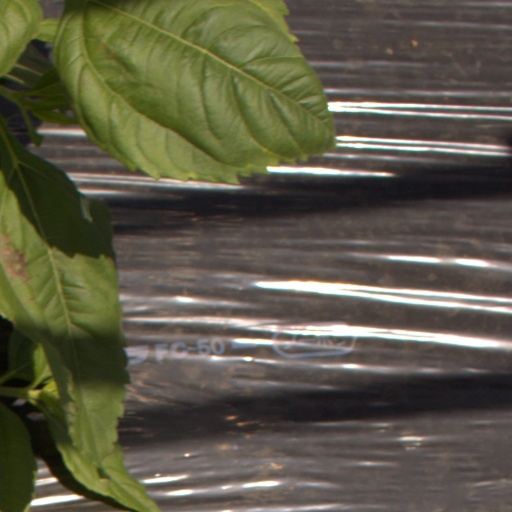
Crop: Jerusalem artichoke